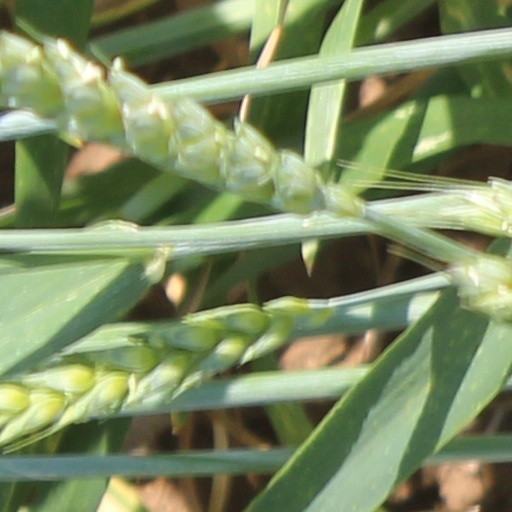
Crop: wheat